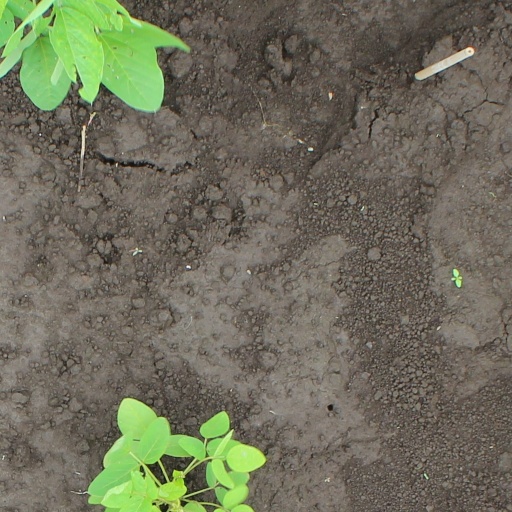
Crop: soybean